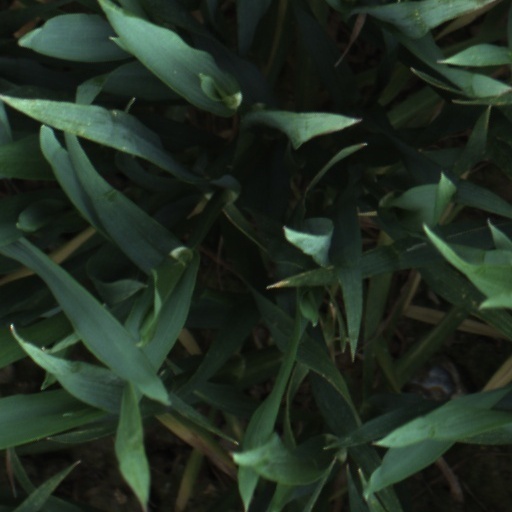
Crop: wheat